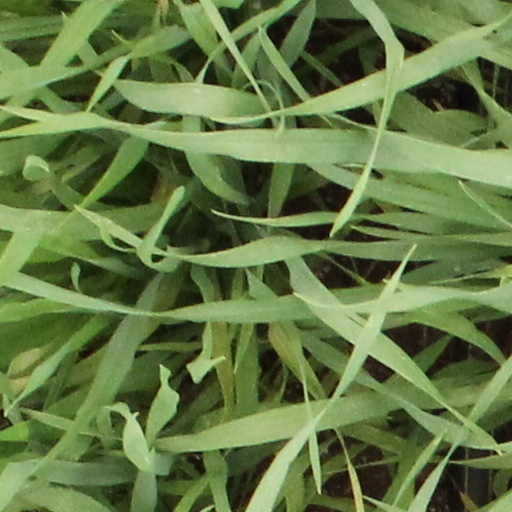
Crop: wheat